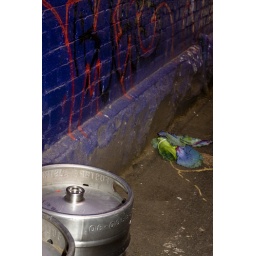
the flower was just sitting there in the middle of a small alley way in the city caught my attention